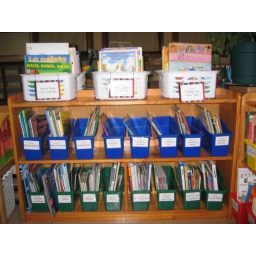
More nonfiction except for the left most white basket. Those are picture books in Spanish.